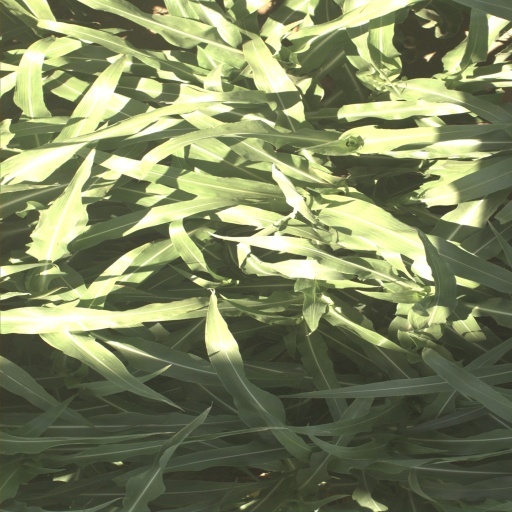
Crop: sorghum